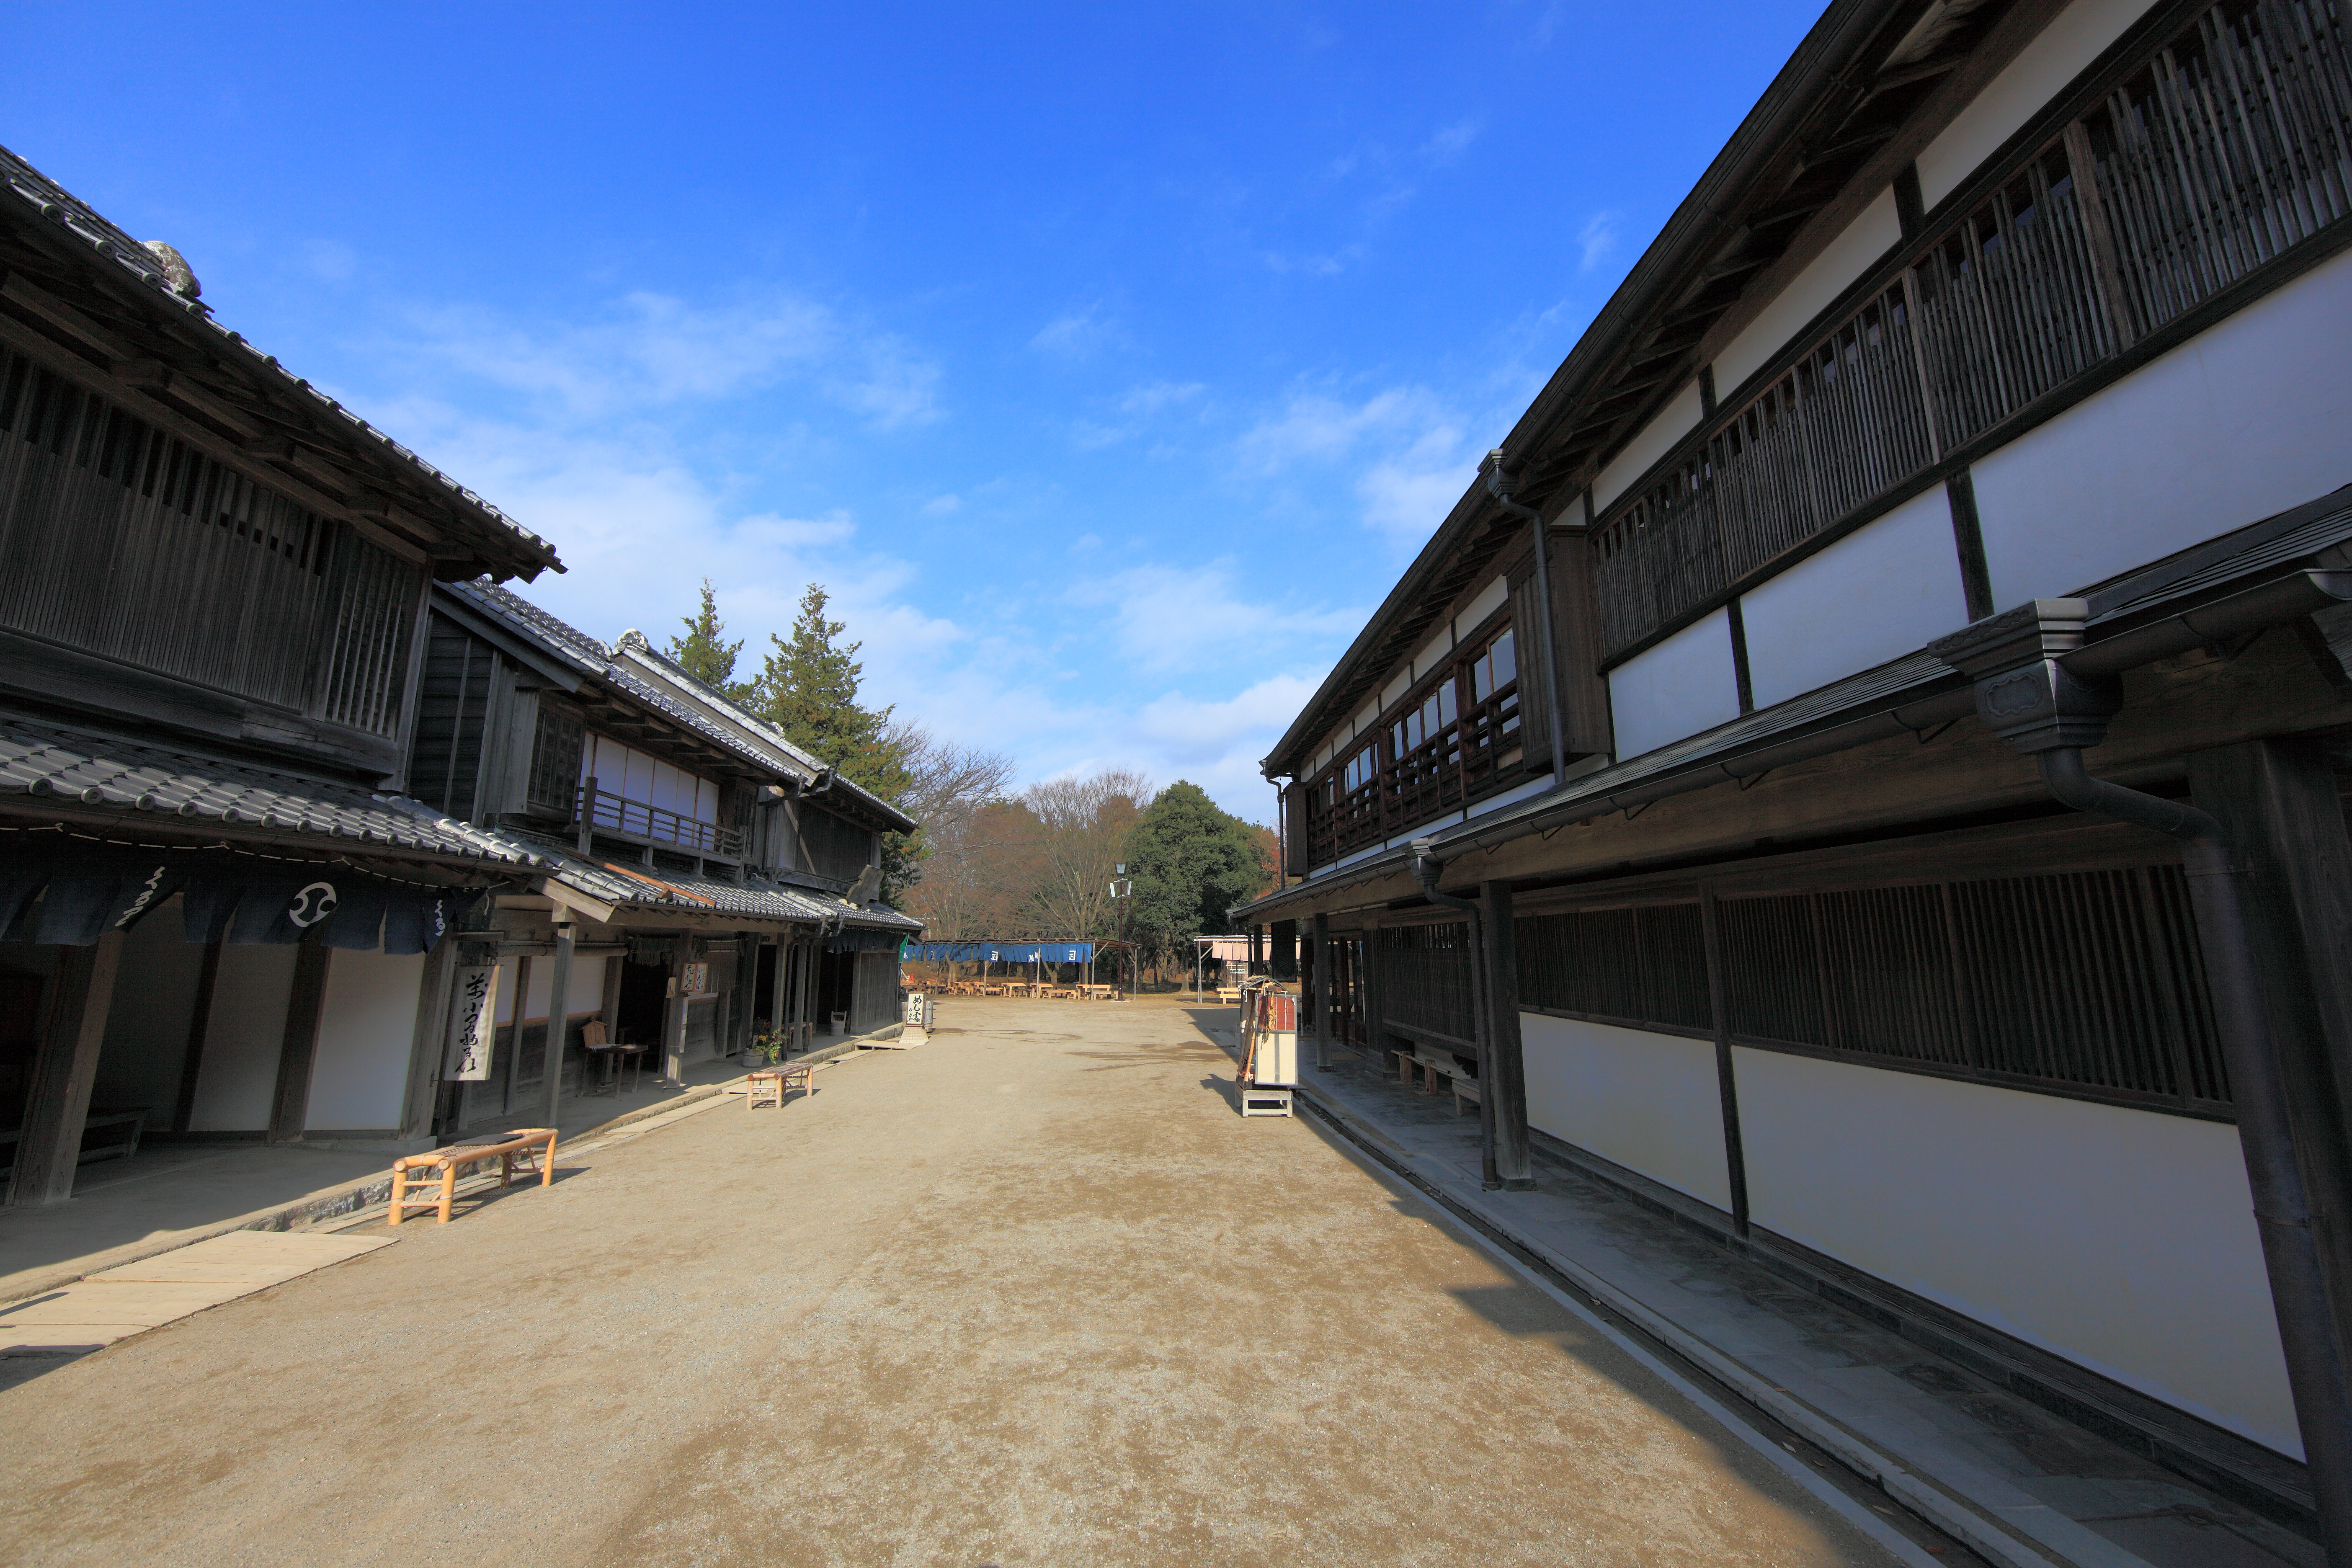
architecture, house, town, old, travel, transport, shop, high, ancient, residence, exterior, design, japanese, 5d, style, hires, markii, traditional, hi, res, resolution, residential area